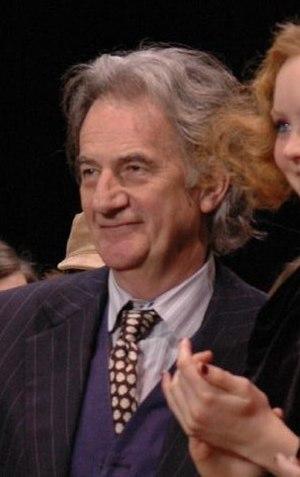
Sir Paul Smith est un styliste anglais.